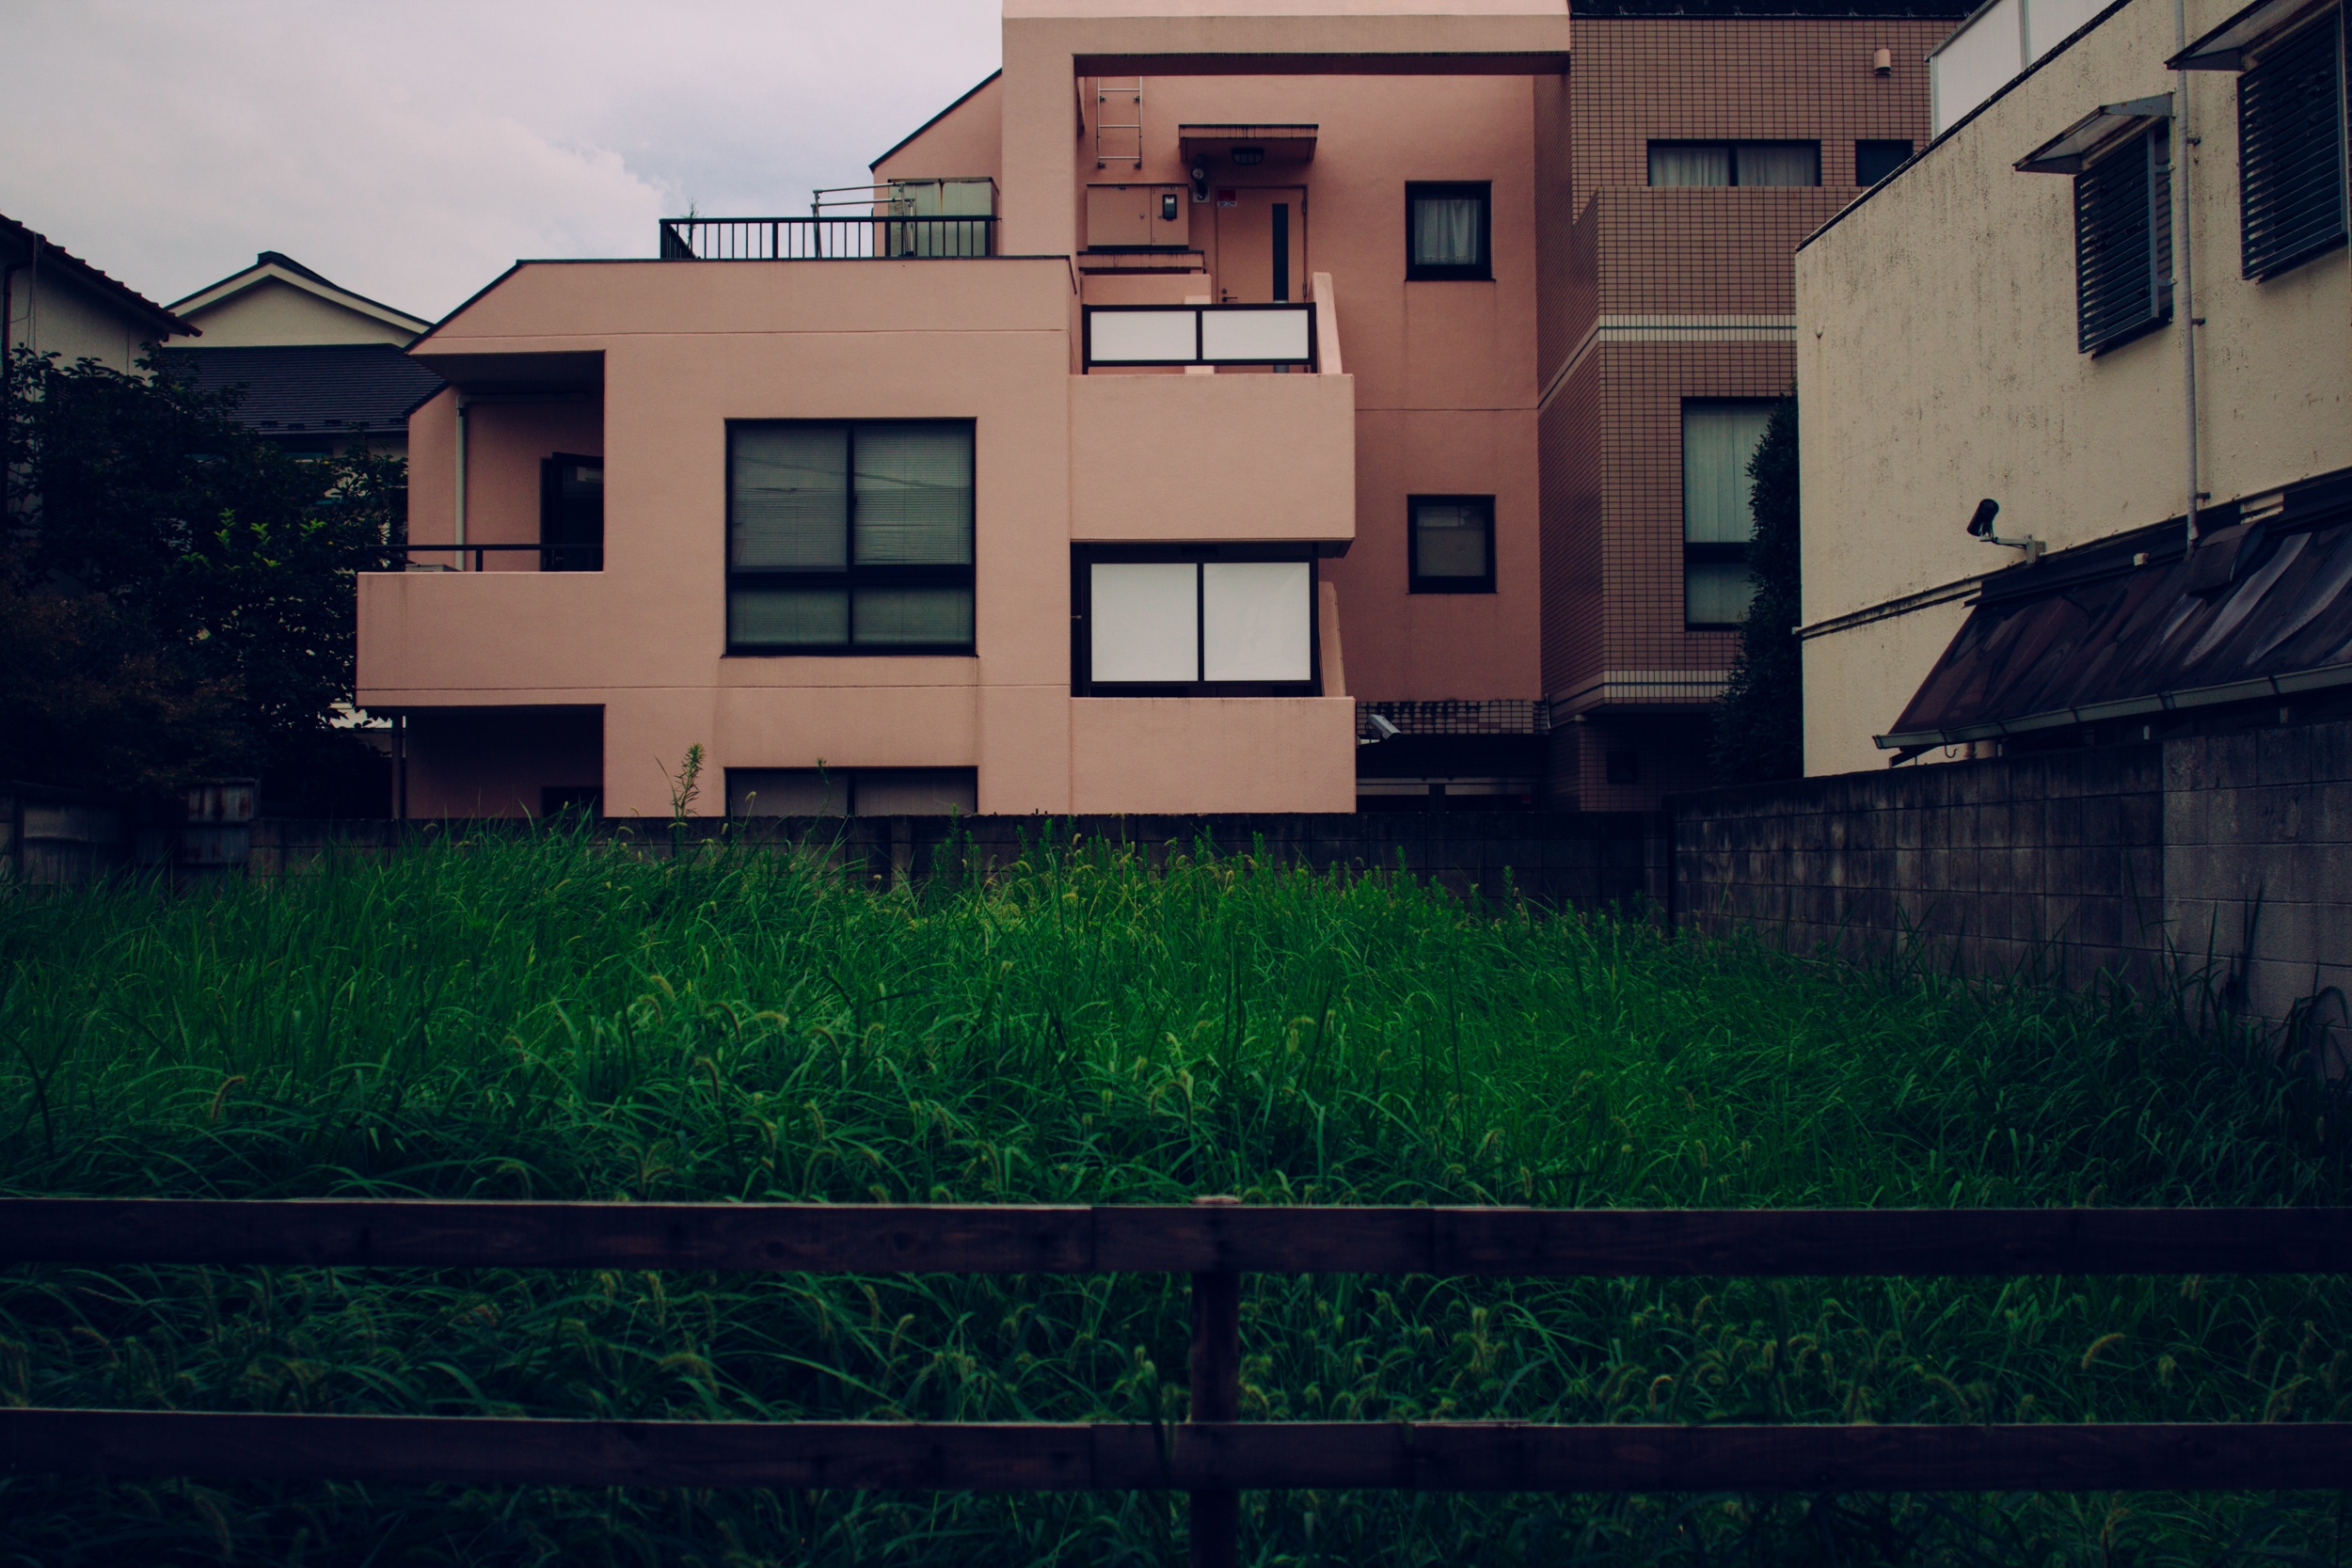
grass, architecture, house, window, home, wall, suburb, green, facade, property, estate, neighbourhood, urban area, residential area